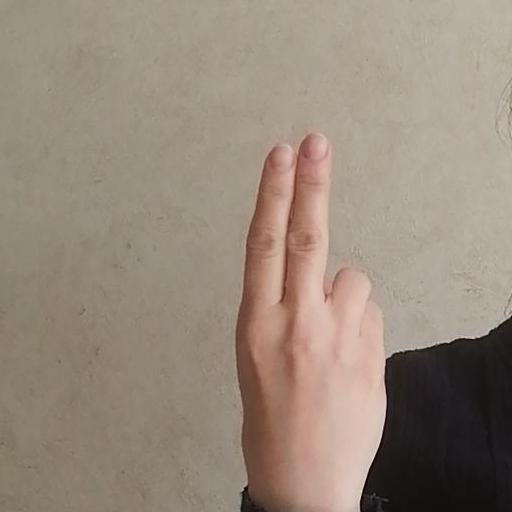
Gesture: two_up_inverted